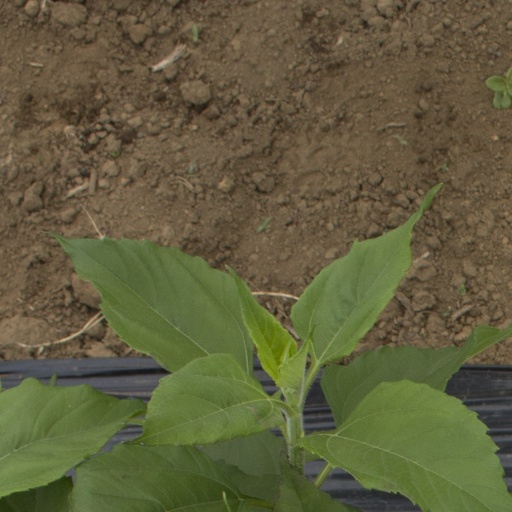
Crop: Jerusalem artichoke